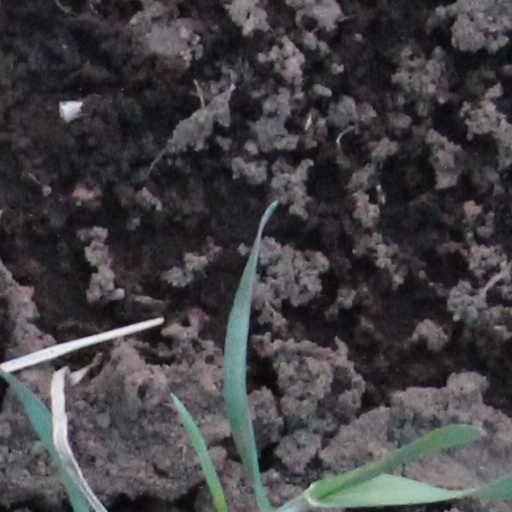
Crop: wheat